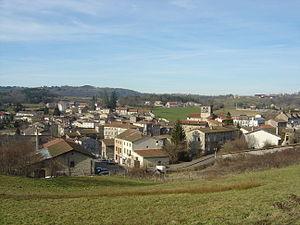
Vue générale de Saint-Dier d'Auvergne
Saint-Dier-d'Auvergne est une commune française, située dans le département du Puy-de-Dôme en région Auvergne-Rhône-Alpes.